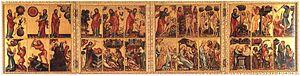
Maître Bertram, né vers 1340 à, ou près de Minden en principauté épiscopale de Minden, et mort en 1414 ou 1415 à Hambourg, est l'un des peintres les plus représentatifs du gothique allemand de la fin du XIVᵉ siècle et du début du XVᵉ siècle, assurant la transition vers le style gothique international.